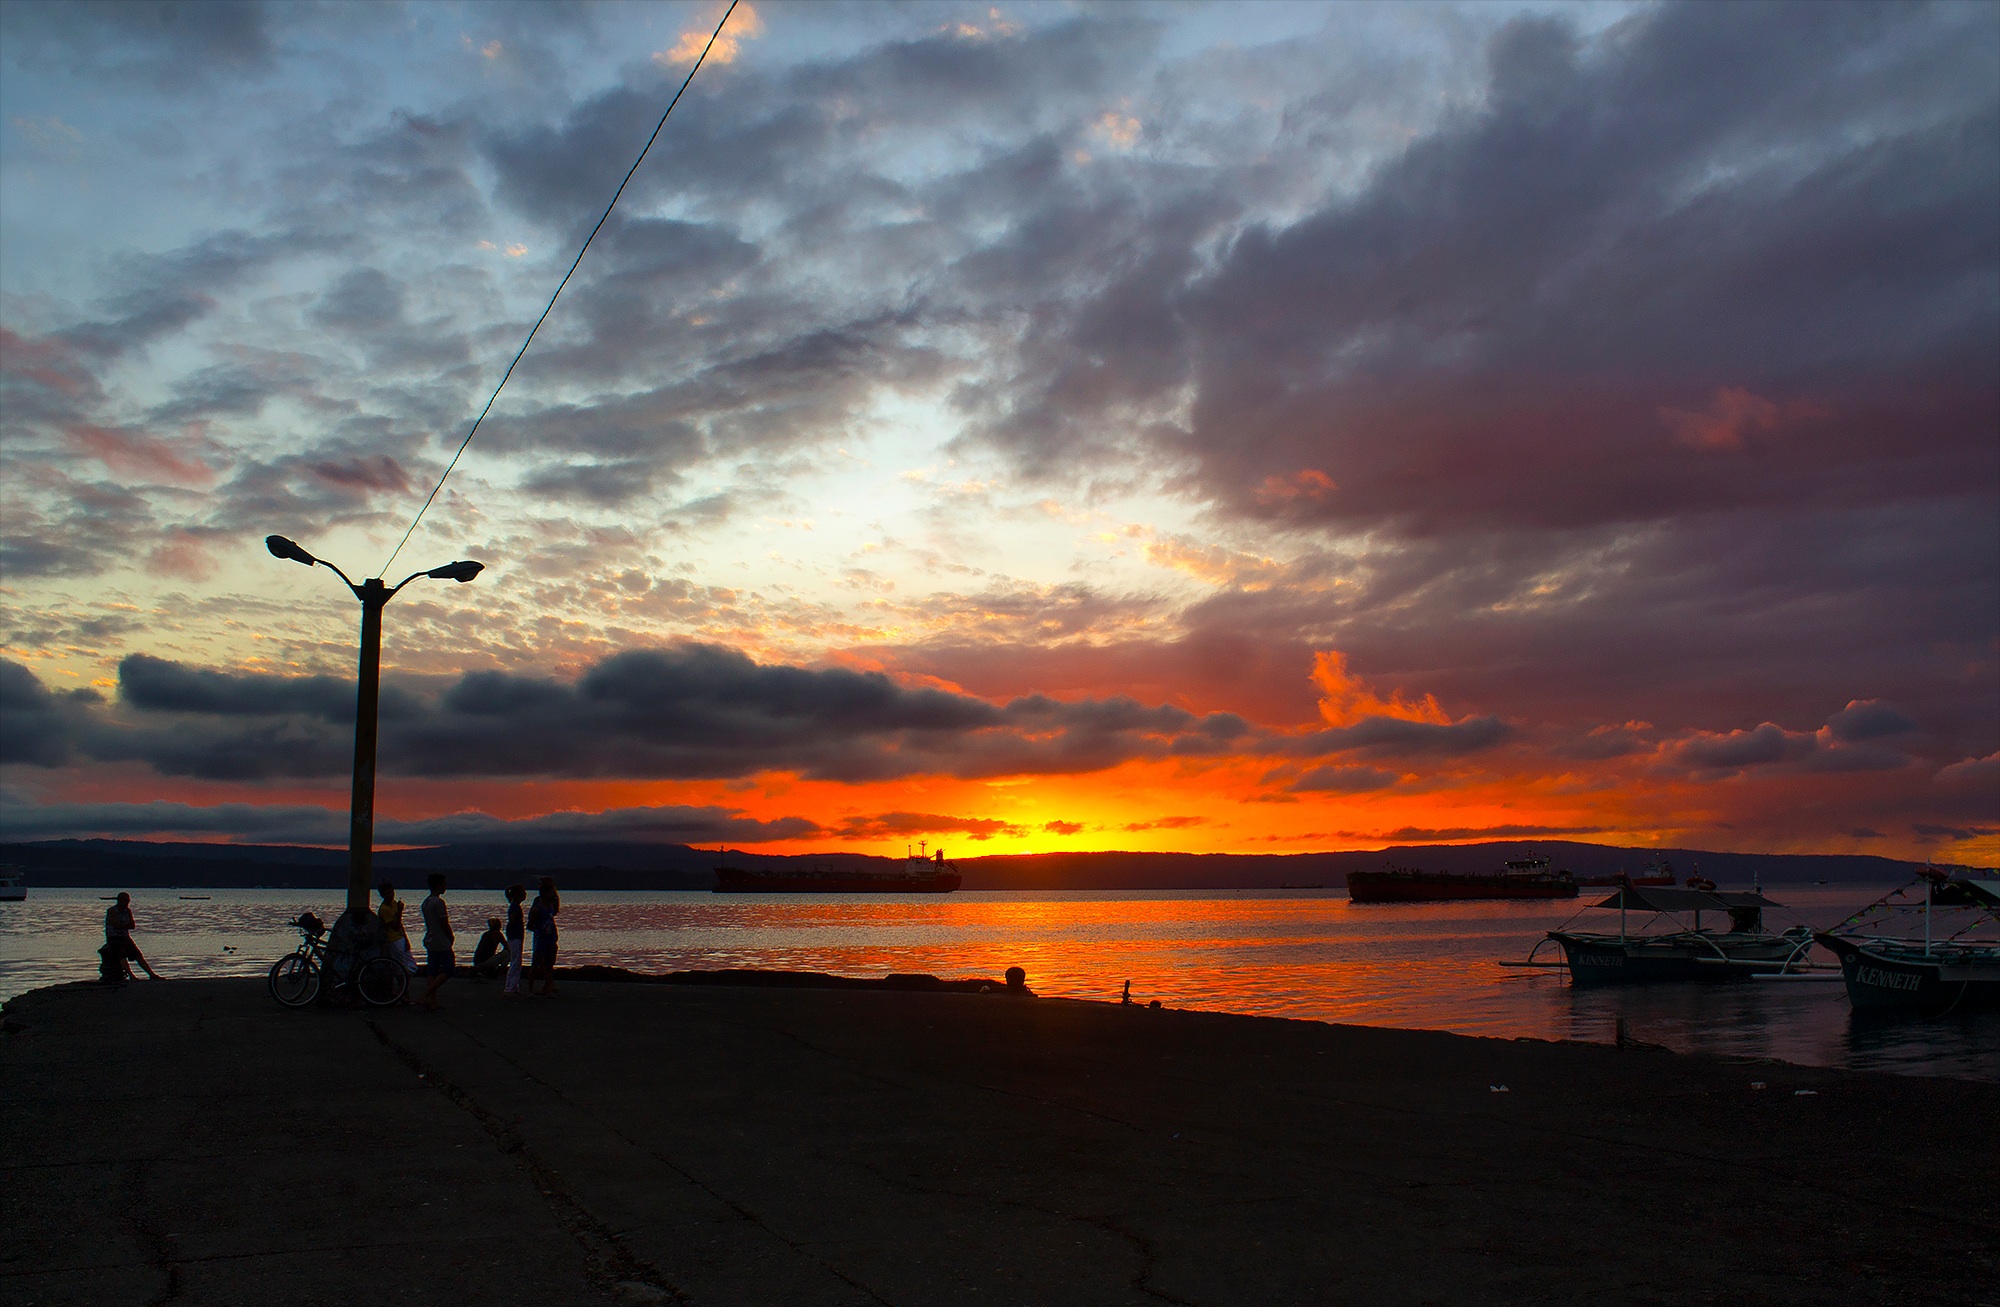
beach, sea, coast, ocean, horizon, cloud, sky, sun, sunrise, sunset, morning, dawn, dusk, evening, afterglow, red sky at morning